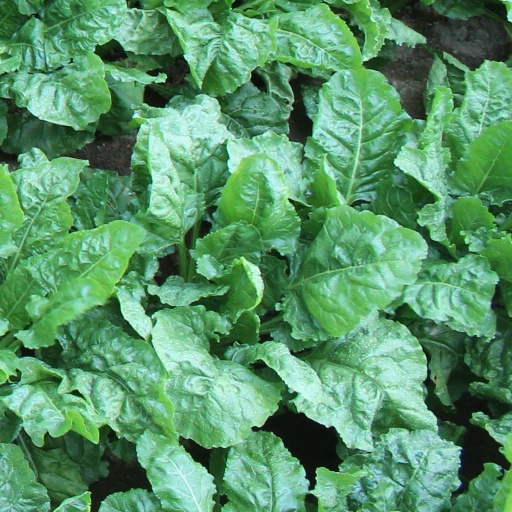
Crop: sugar beet